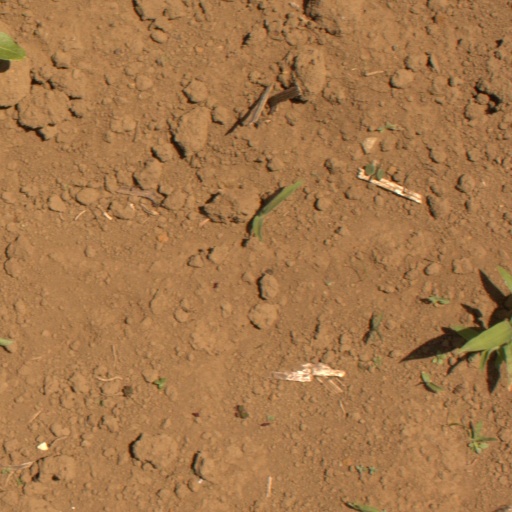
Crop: Jerusalem artichoke